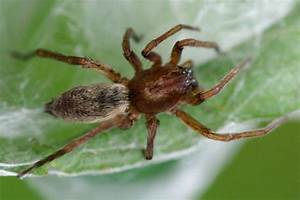
Label: ragno